Colombia

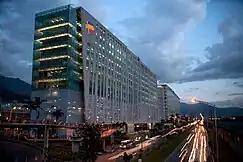
Bancolombia headquarters in Medellín

The judicial branch is headed by four high courts, consisting of the Supreme Court which deals with penal and civil matters, the Council of State, which has special responsibility for administrative law and also provides legal advice to the executive, the Constitutional Court, responsible for assuring the integrity of the Colombian constitution, and the Superior Council of Judicature, responsible for auditing the judicial branch. Colombia operates a system of civil law, which since 1991 has been applied through an adversarial system.